Sadistic Mika Band

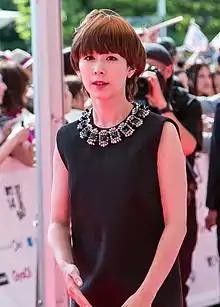
The Sadistic Mikaela Band was fronted by Kaela Kimura (pictured in 2014)

The band has reunited three times under different names. Kazuhiko Katō, Yukihiro Takahashi and Masayoshi Takanaka participated all three times, joined by a different female lead vocalist and supporting musicians.